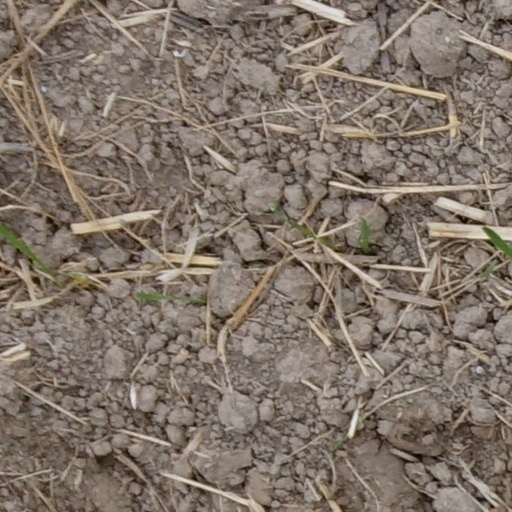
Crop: wheat